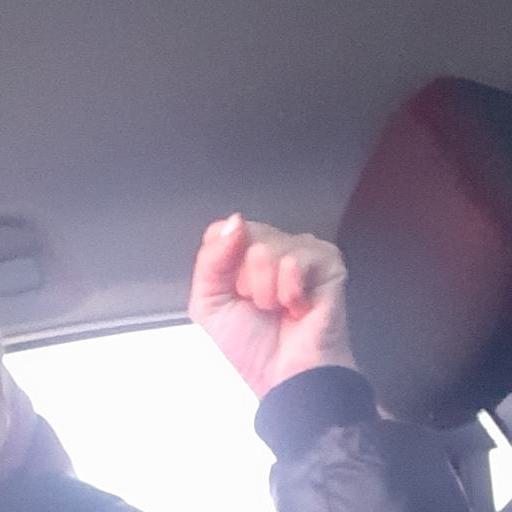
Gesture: fist